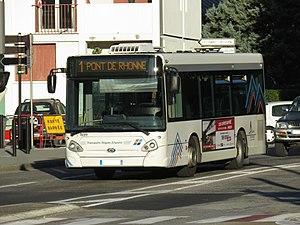
Un Heuliez GX 127 (n°72311 de Transdev Albertville), assurant la ligne 1 du réseau Transports Région Arlysère — Hôpital - CHAM, Albertville↔Pont de Rhonne, Albertville — et circulant dans l’Avenue Jean Jaurès (Albertville, France) le 28 septembre 2018.
Transports Région Arlysère, quelquefois abrégé en TRA, est le nom commercial du service de transport en commun de la communauté d’agglomération Arlysère. Ce dernier dessert 23 des 39 communes de l’intercommunalité à l’aide d’un réseau composé de neuf lignes régulières et d’un service de transport scolaire.